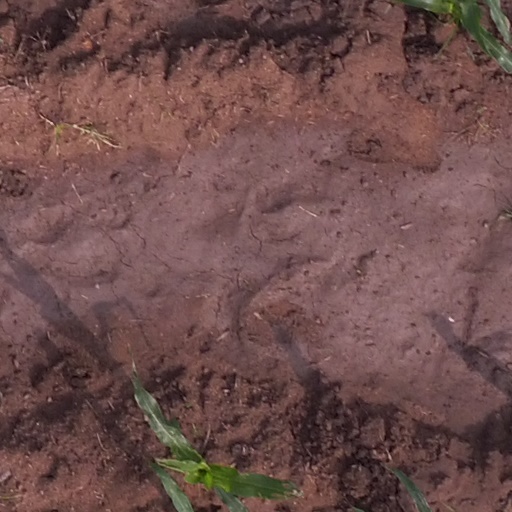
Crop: maize; corn